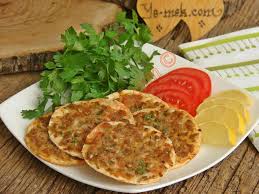
Yemek: lahmacun